Sandhoe Hall

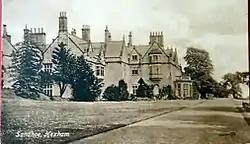
A picture of Sandhoe Hall

Sandhoe Hall, also once known as Sandhoe House, is a 19th-century country house situated at Sandhoe, Northumberland. It is a Grade II listed building.